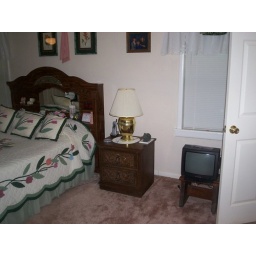
Master bed... wall is not pink it just looks it in this pic. It's white.